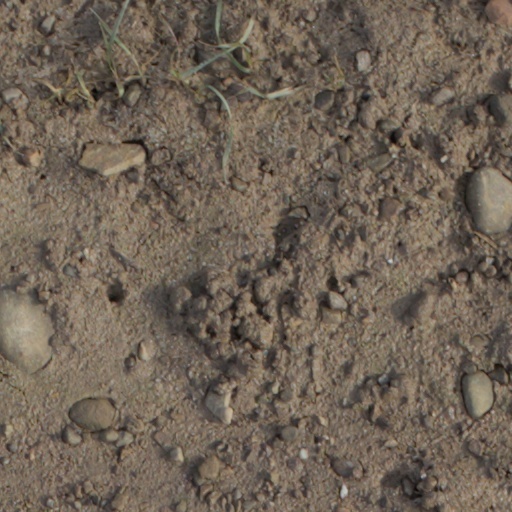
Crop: wheat